Ddu-Du Ddu-Du

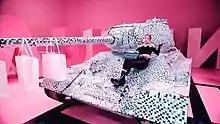

"Ddu-Du Ddu-Du" won 11 first place awards on South Korean music programs, including a quadruple crown on "Show! Music Core" and triple crowns on "Inkigayo" and "M Countdown". It additionally won three weekly Melon Popularity Awards from July 2 to July 16, 2018.